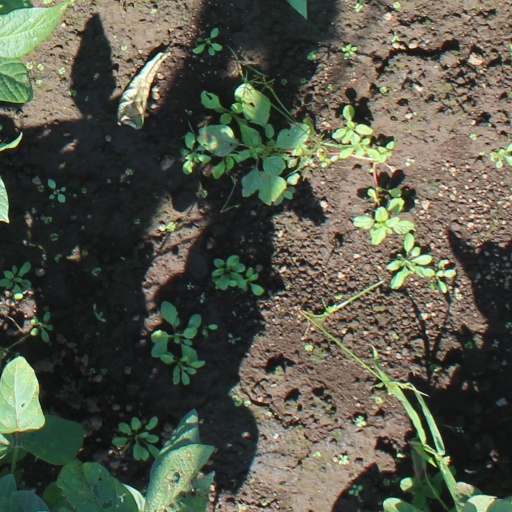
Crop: soybean